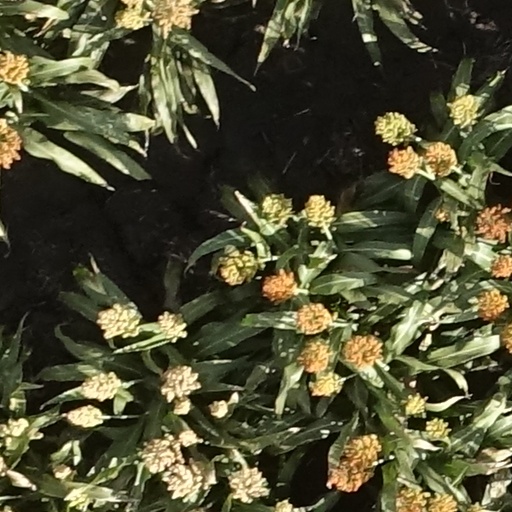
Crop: sorghum